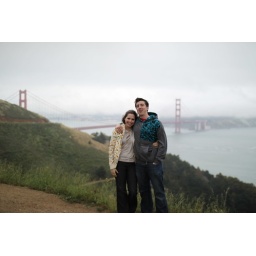
This is how I smile when drunk, chewing gum, and standing in front of the golden gate bridge.